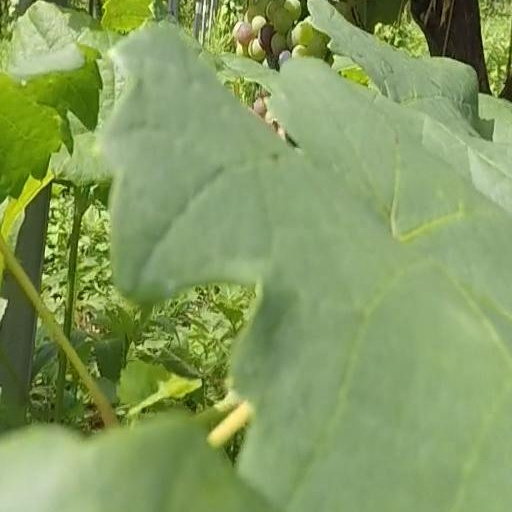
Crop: grape